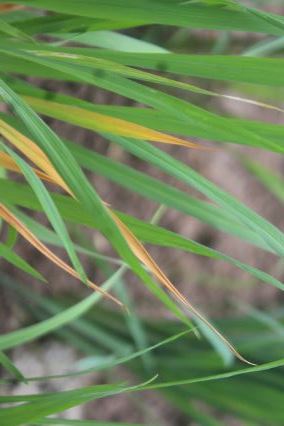
Disease: Tungro